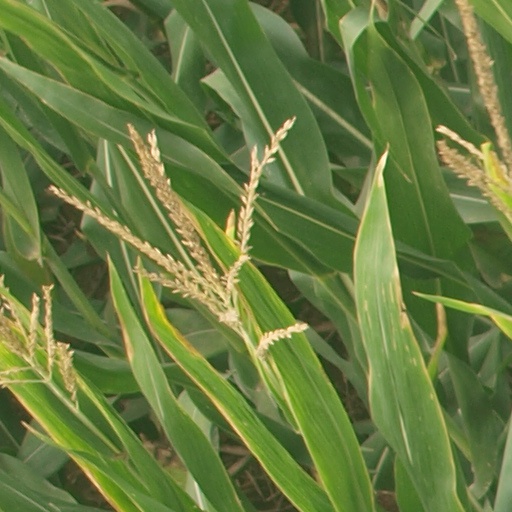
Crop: maize; corn